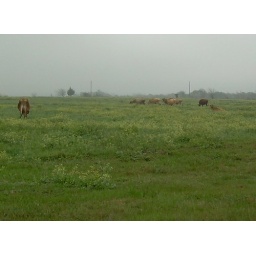
some of the Jersey milking cows in the big green grassy pasture